Nathan Bedford Forrest Boyhood Home

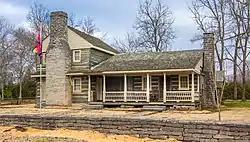

The Nathan Bedford Forrest Boyhood Home is a historic log house in Chapel Hill, Tennessee, United States. It was the childhood home of Confederate General and Ku Klux Klan Grand Wizard Nathan Bedford Forrest from 1830 to 1833. It is owned by the Sons of Confederate Veterans.